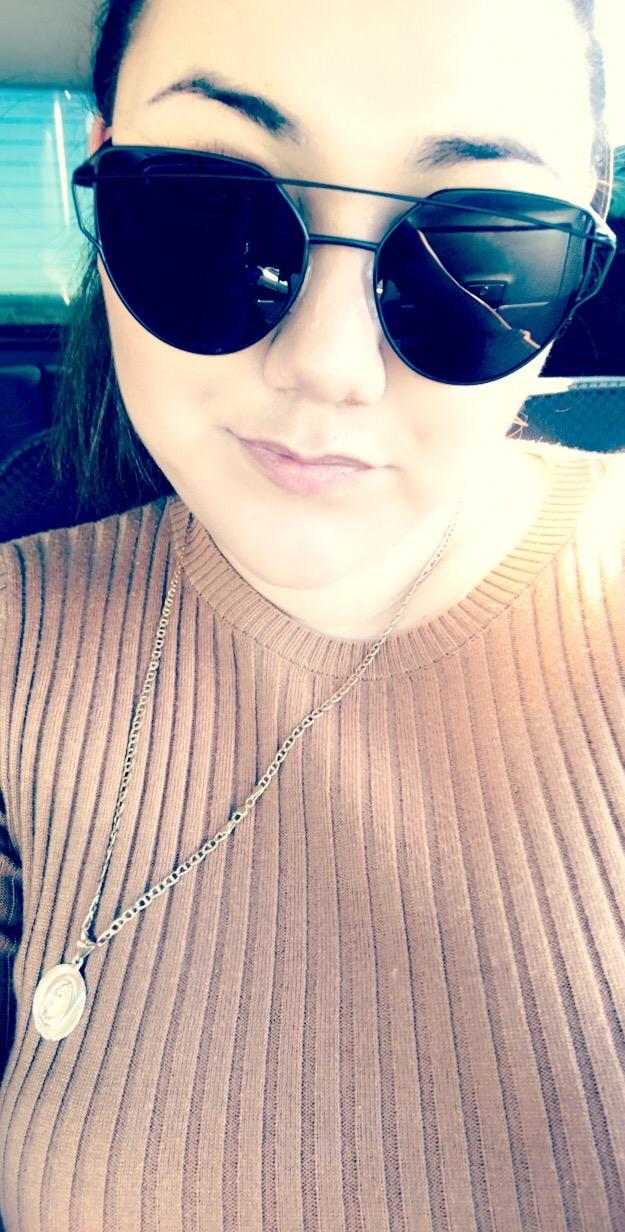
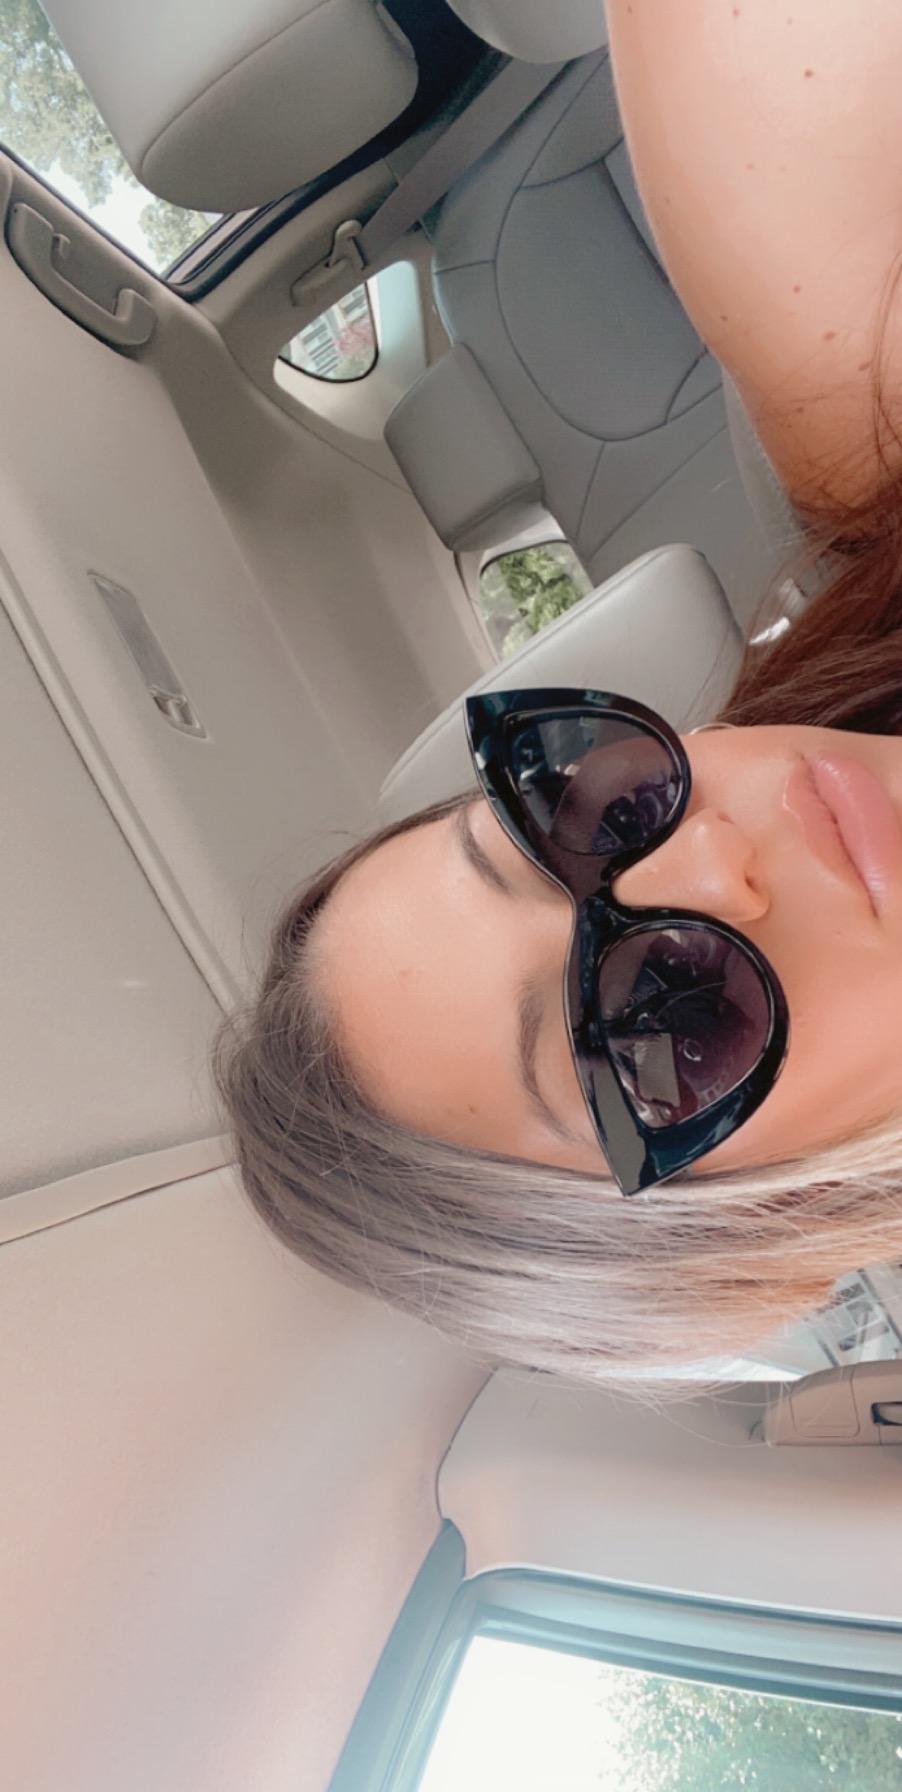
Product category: accessories_sunglasses
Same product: no